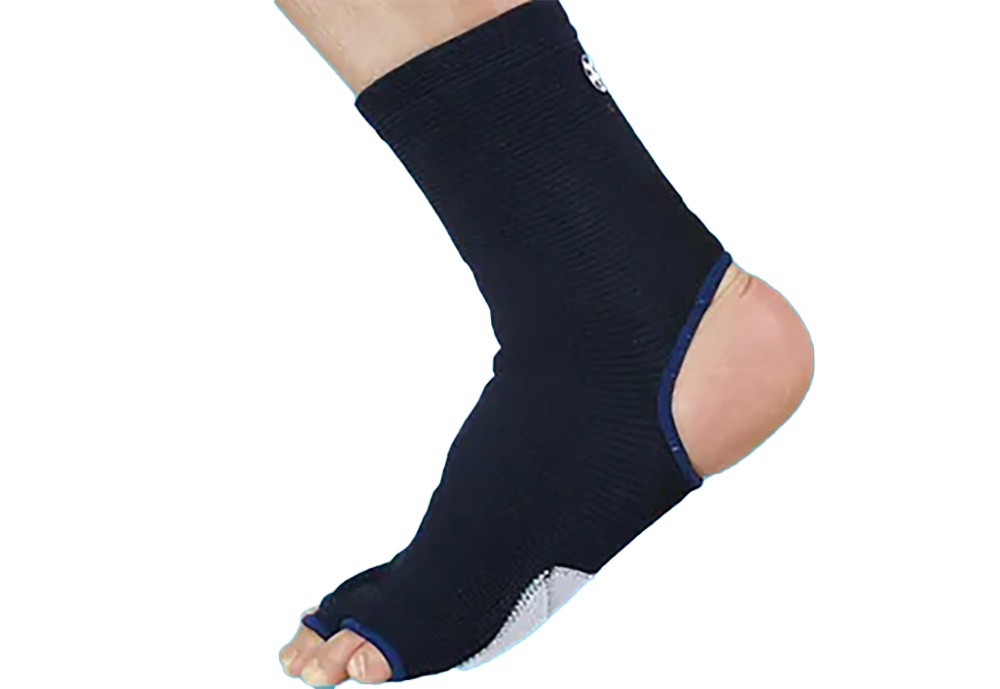
Ankle Guard Style Tabi Supporter
This supporter simultaneously provides protection for your feet and support for your ankle. Features a leather sole. Intended for use in practice, not for competition. Please measure around the ankle. M: 23 - 29cm L: 26 - 33cm XL: 29 - 35cm
Brand: KendoStar International
Category: Sporting Goods > Athletics > Boxing & Martial Arts > Boxing & Martial Arts Protective Gear